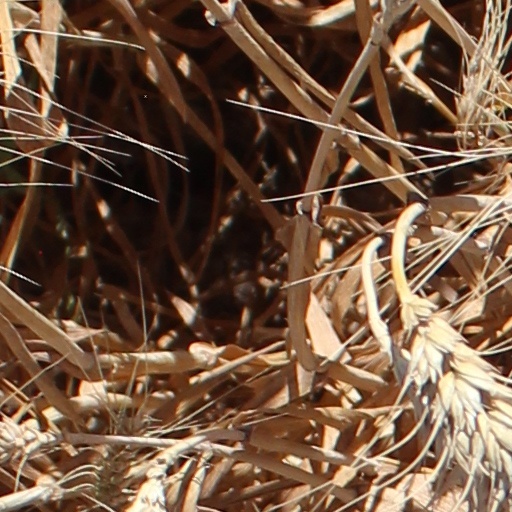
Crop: wheat